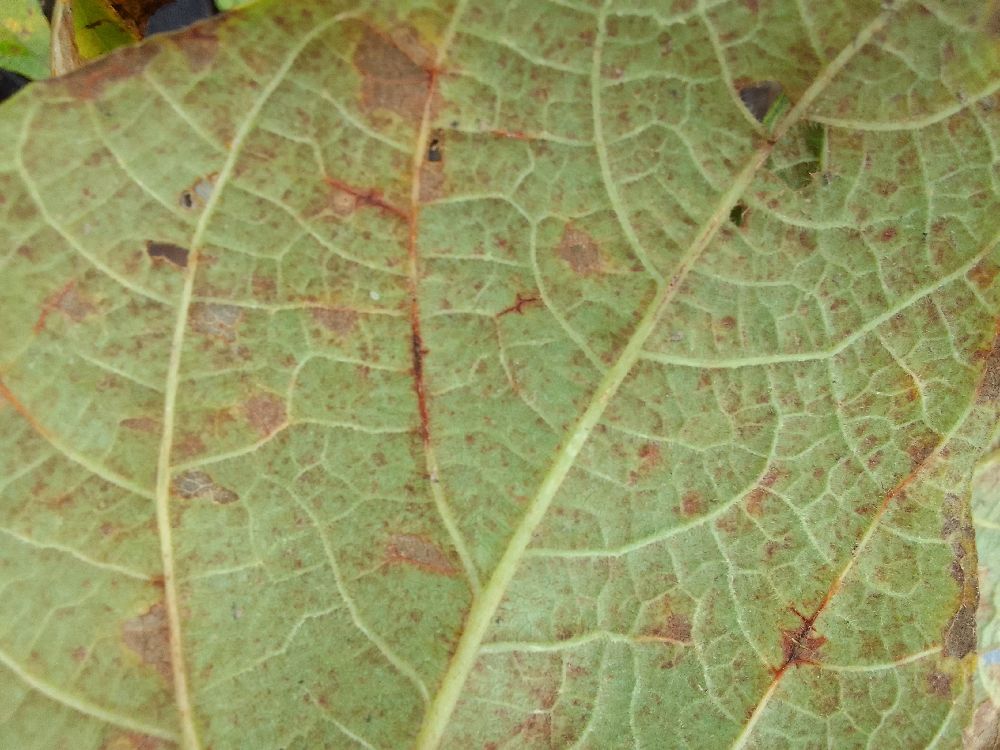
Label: anthracnose